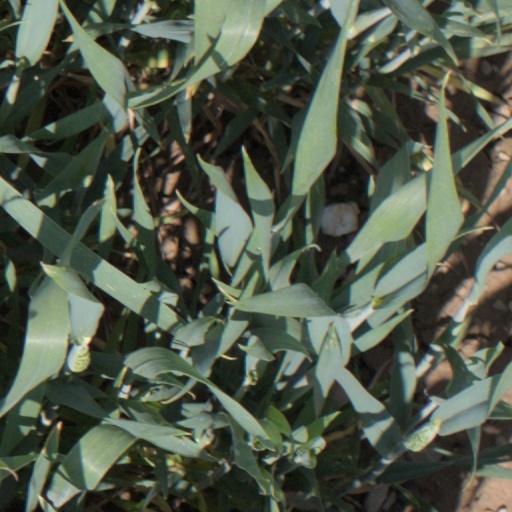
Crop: wheat